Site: brandenburg
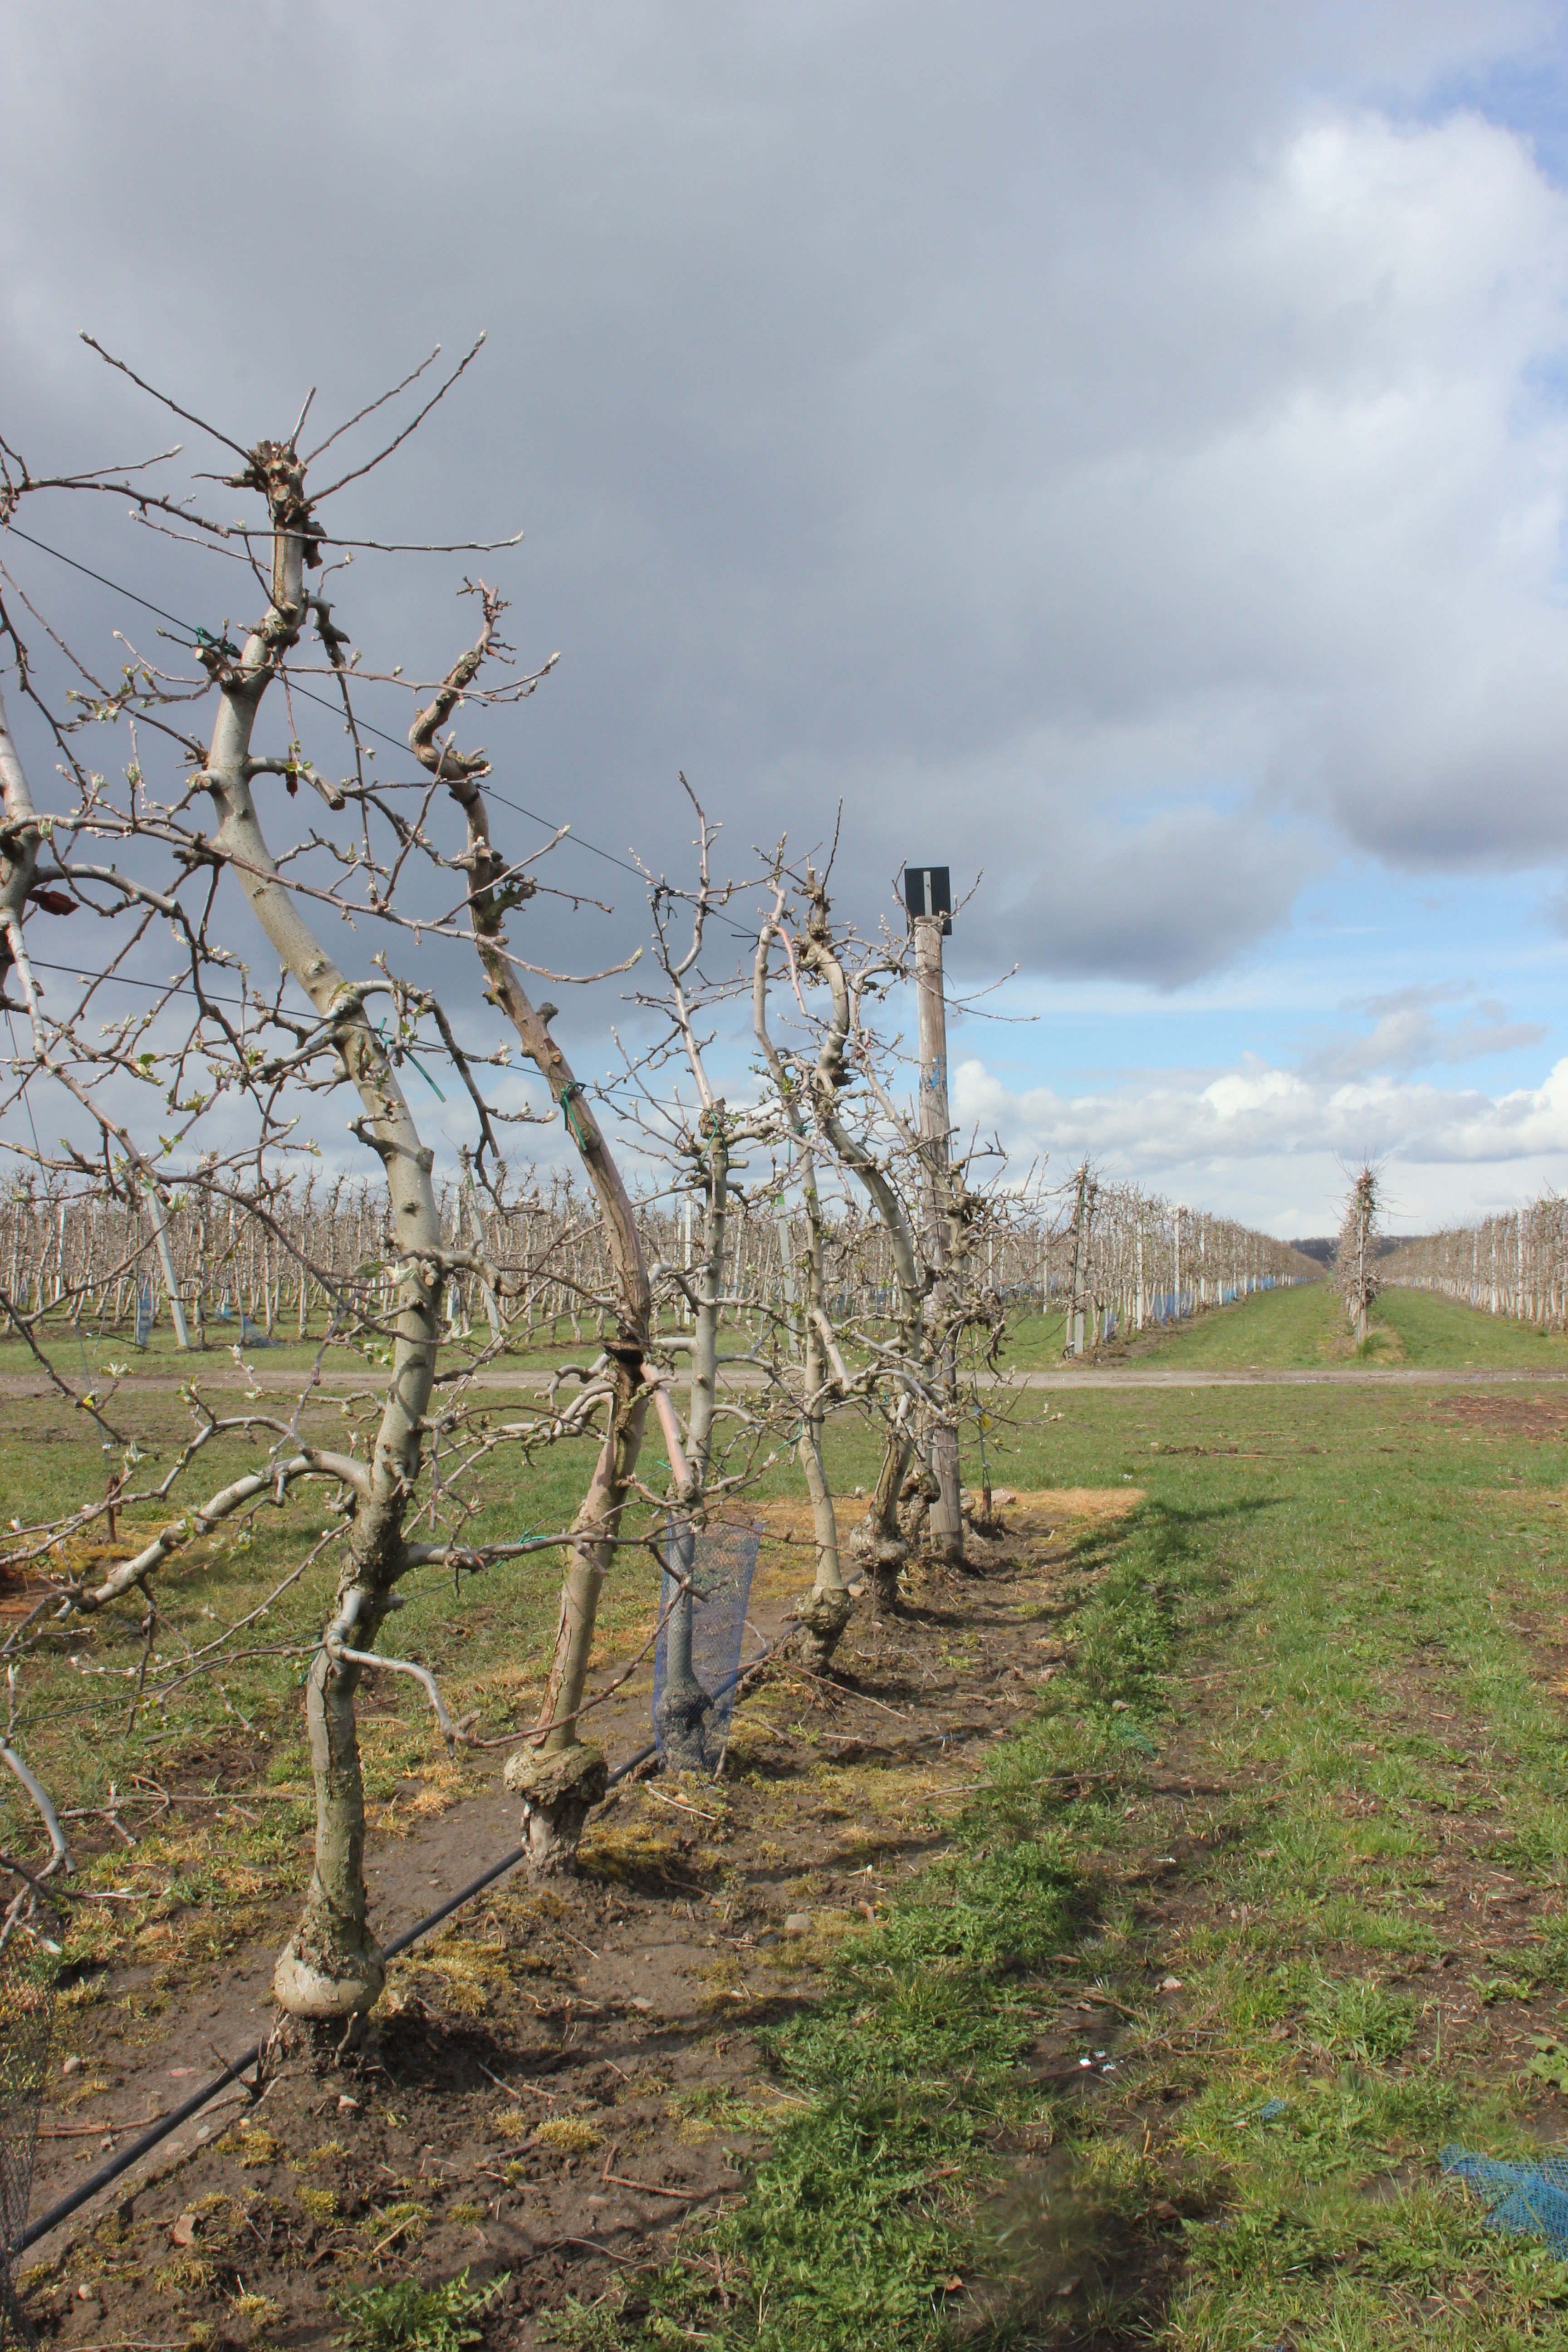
Growth stage (BBCH 55): Inflorescence emergence